Fruit tree pollination

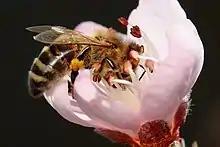
A European honey bee pollinates a peach flower while collecting nectar.

Pollination of fruit trees is required to produce seeds with surrounding fruit. It is the process of moving pollen from the anther to the stigma, either in the same flower or in another flower. Some tree species, including many fruit trees, do not produce fruit from self-pollination, so pollinizer trees are planted in orchards.